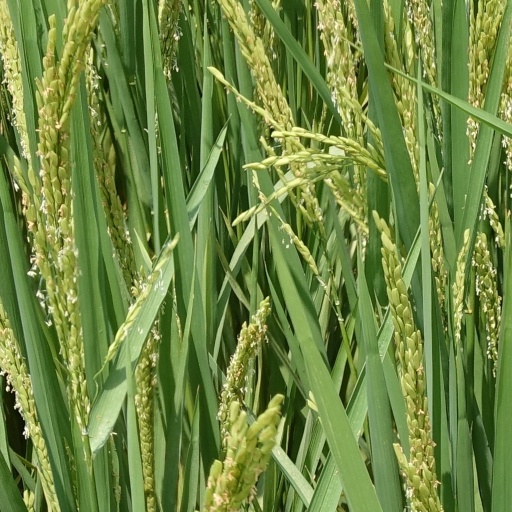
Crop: rice